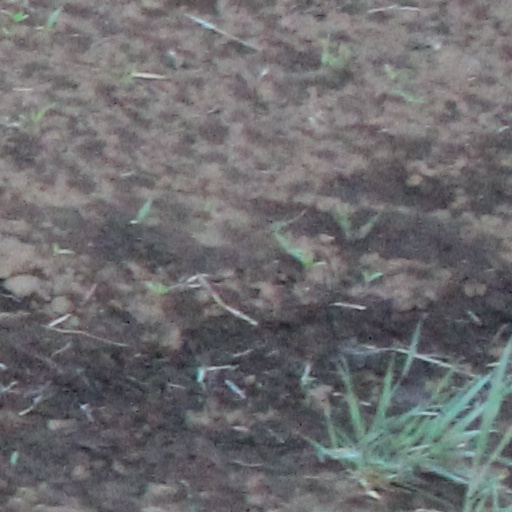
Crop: wheat